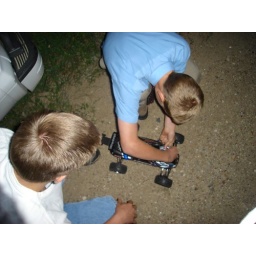
It can go up to 65 MPH ... he tried it out on the road near our house